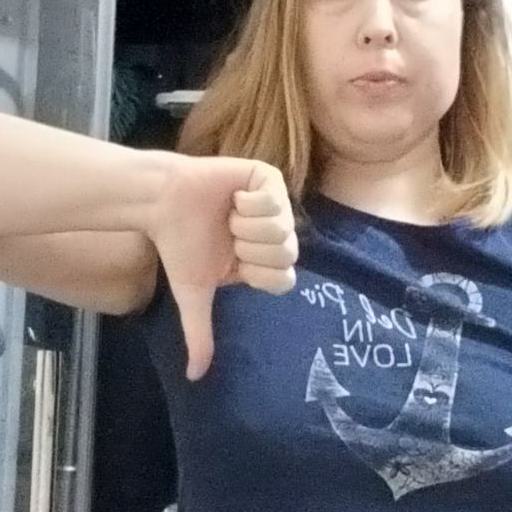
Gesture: dislike